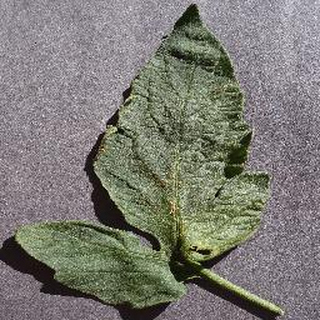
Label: healthy_tomato